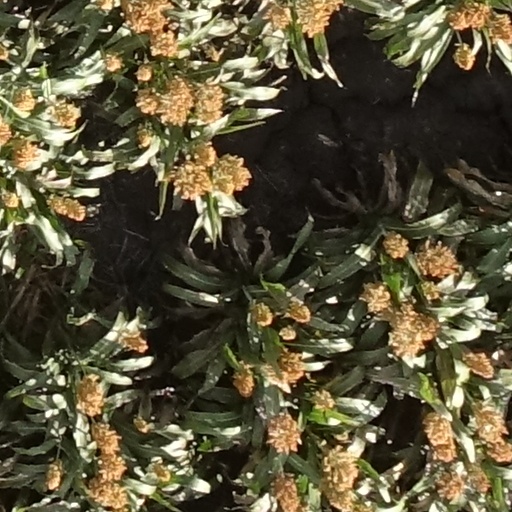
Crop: sorghum